Holicong Village Historic District

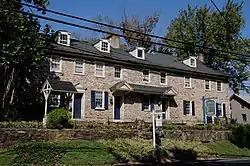

The Holicong Village Historic District is a national historic district which is located in Holicong, Buckingham Township, Bucks County, Pennsylvania.